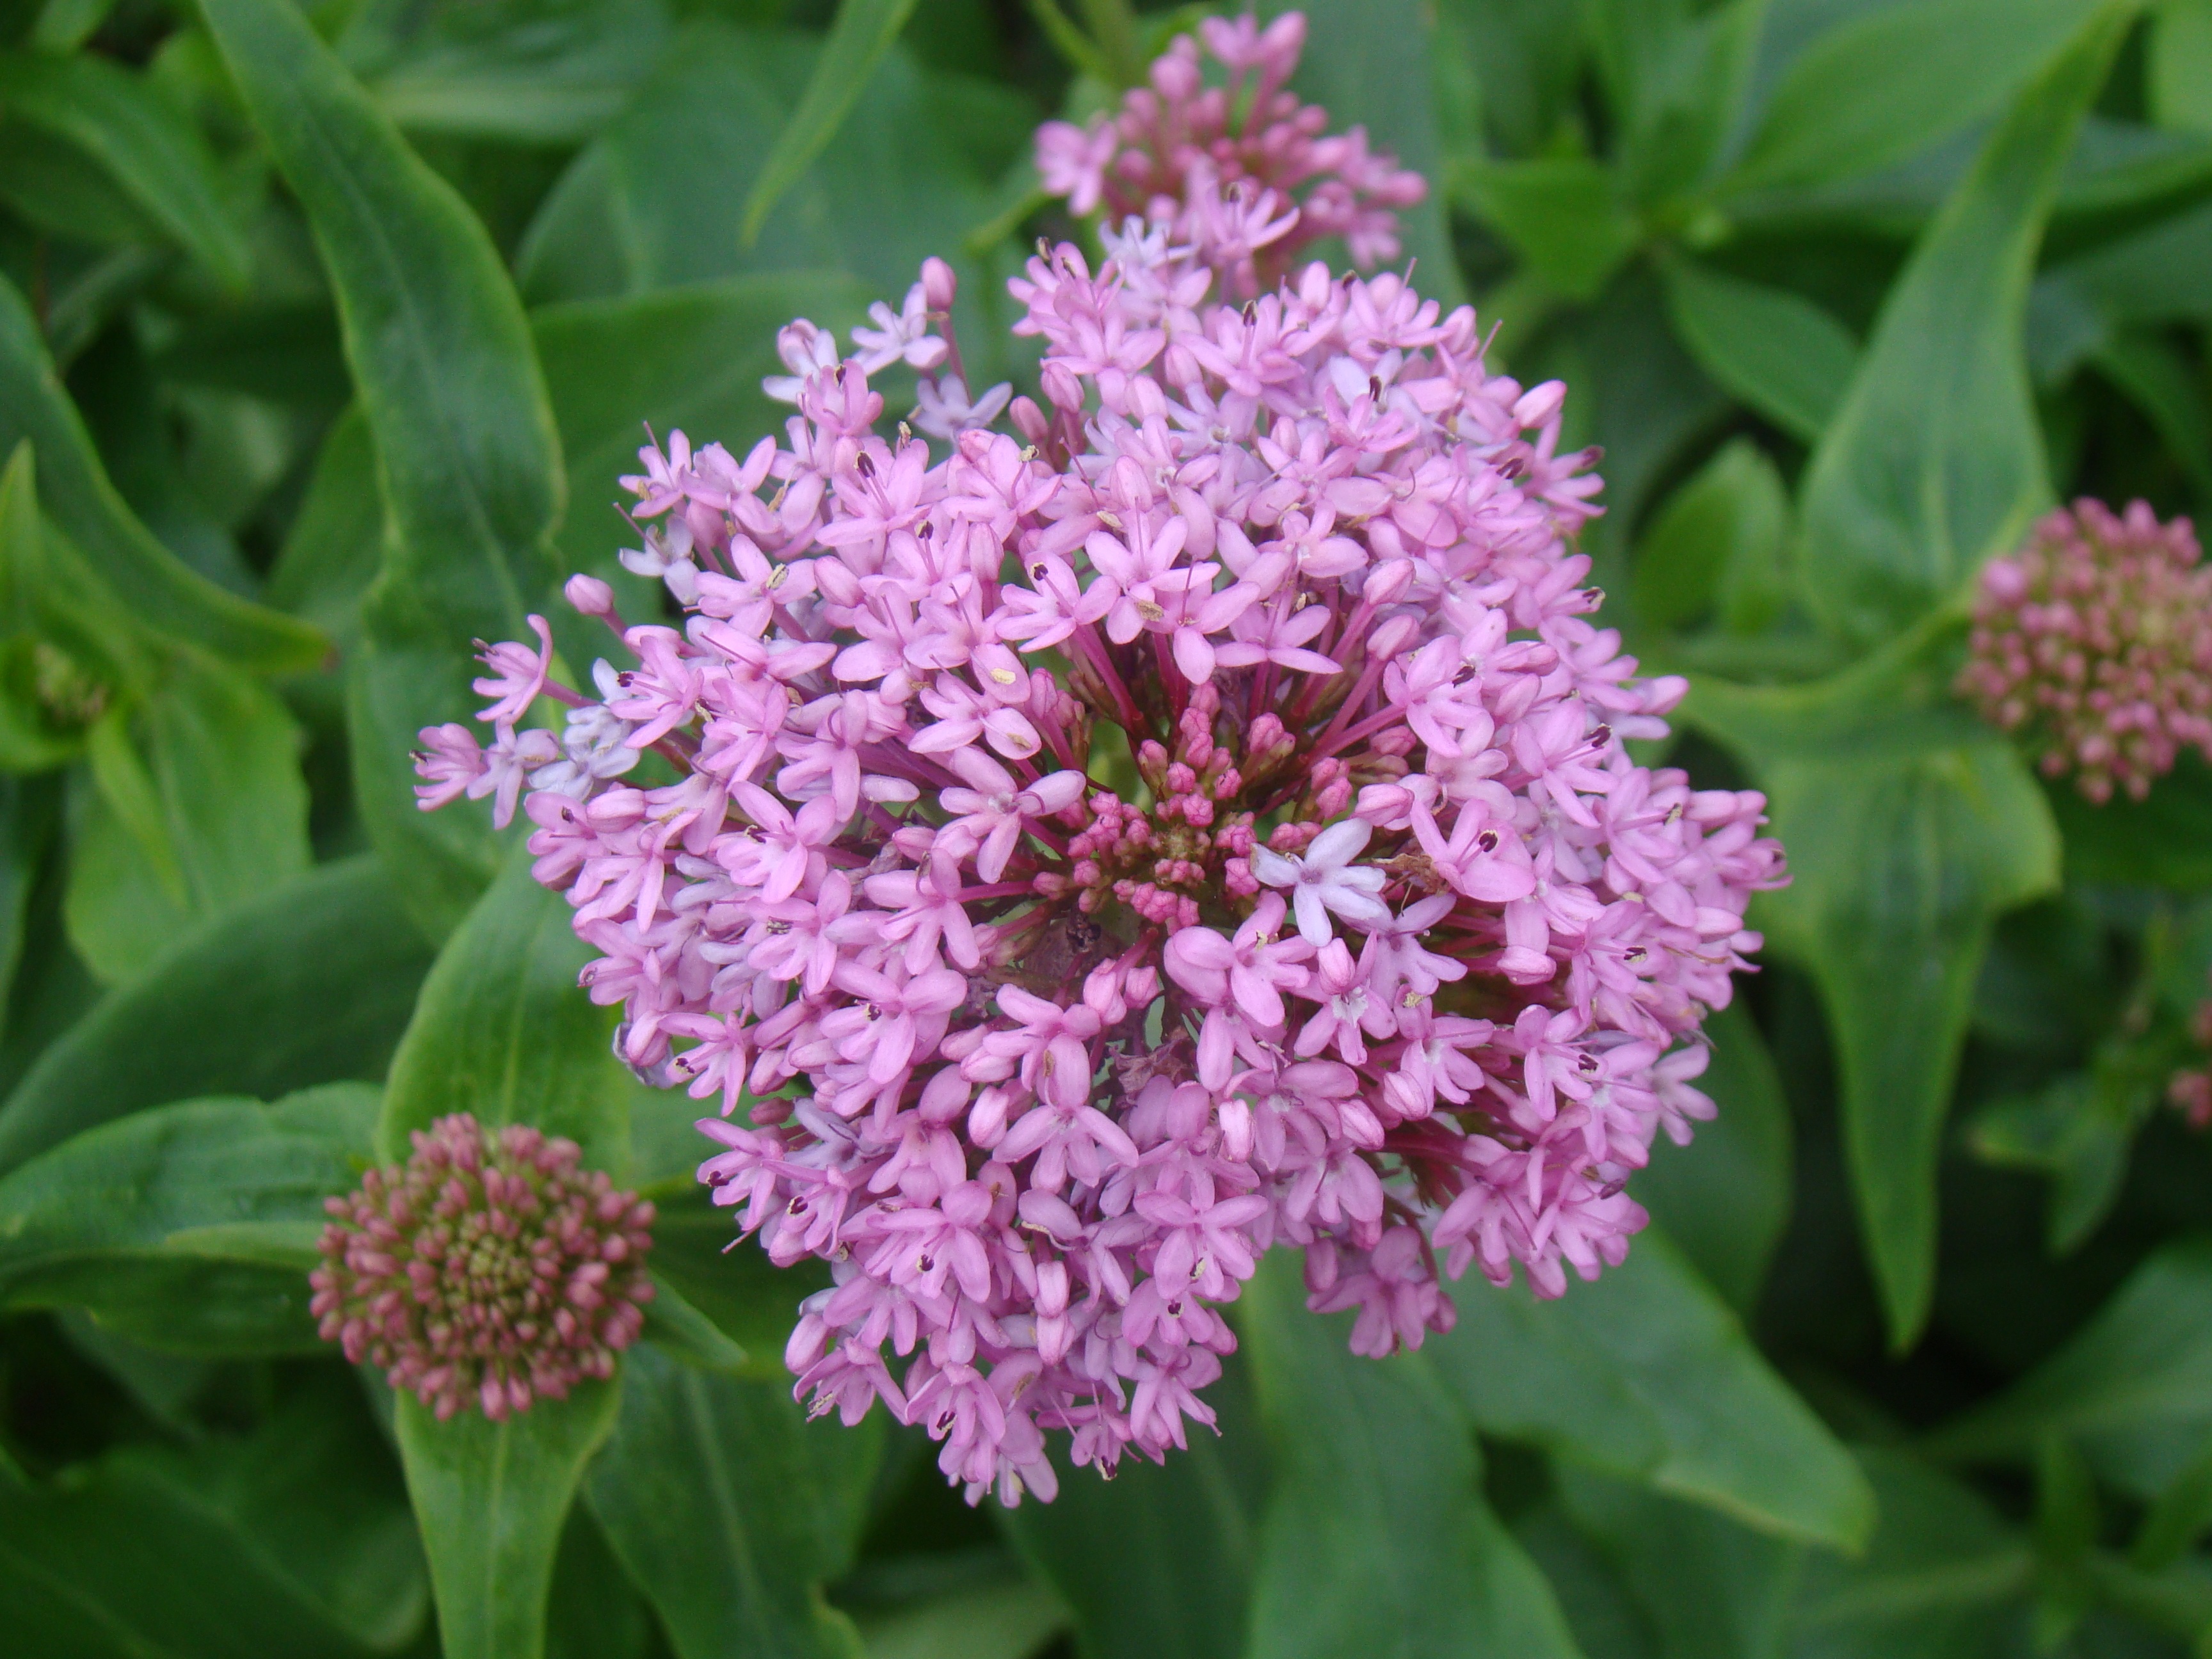
plant, flower, purple, spring, green, herb, botany, garden, lilac, flowering plant, annual plant, land plant